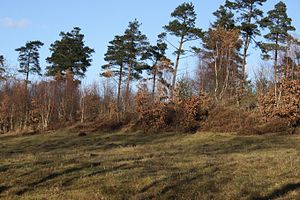
Stilkege-krat
Stilkege-krat i Tinnet Krat med små stilk-eg og større skovfyr på sandbund.
Stilkegekrat er en form for bevoksning på mager, sur bund, med forholdsvis små træer, hvor stilk-eg er dominerende træart. Når stilkegene får lov til at vokse sig store, kan man tale om egeskov. Stilkegekrat er betegnelsen for en naturtype i Natura 2000-netværket, med nummeret 9190.